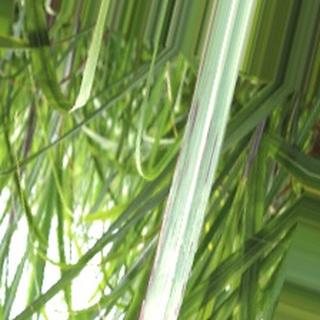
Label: sugarcane_bacterial_blight